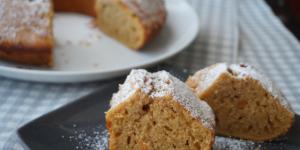
bizcocho de boniato